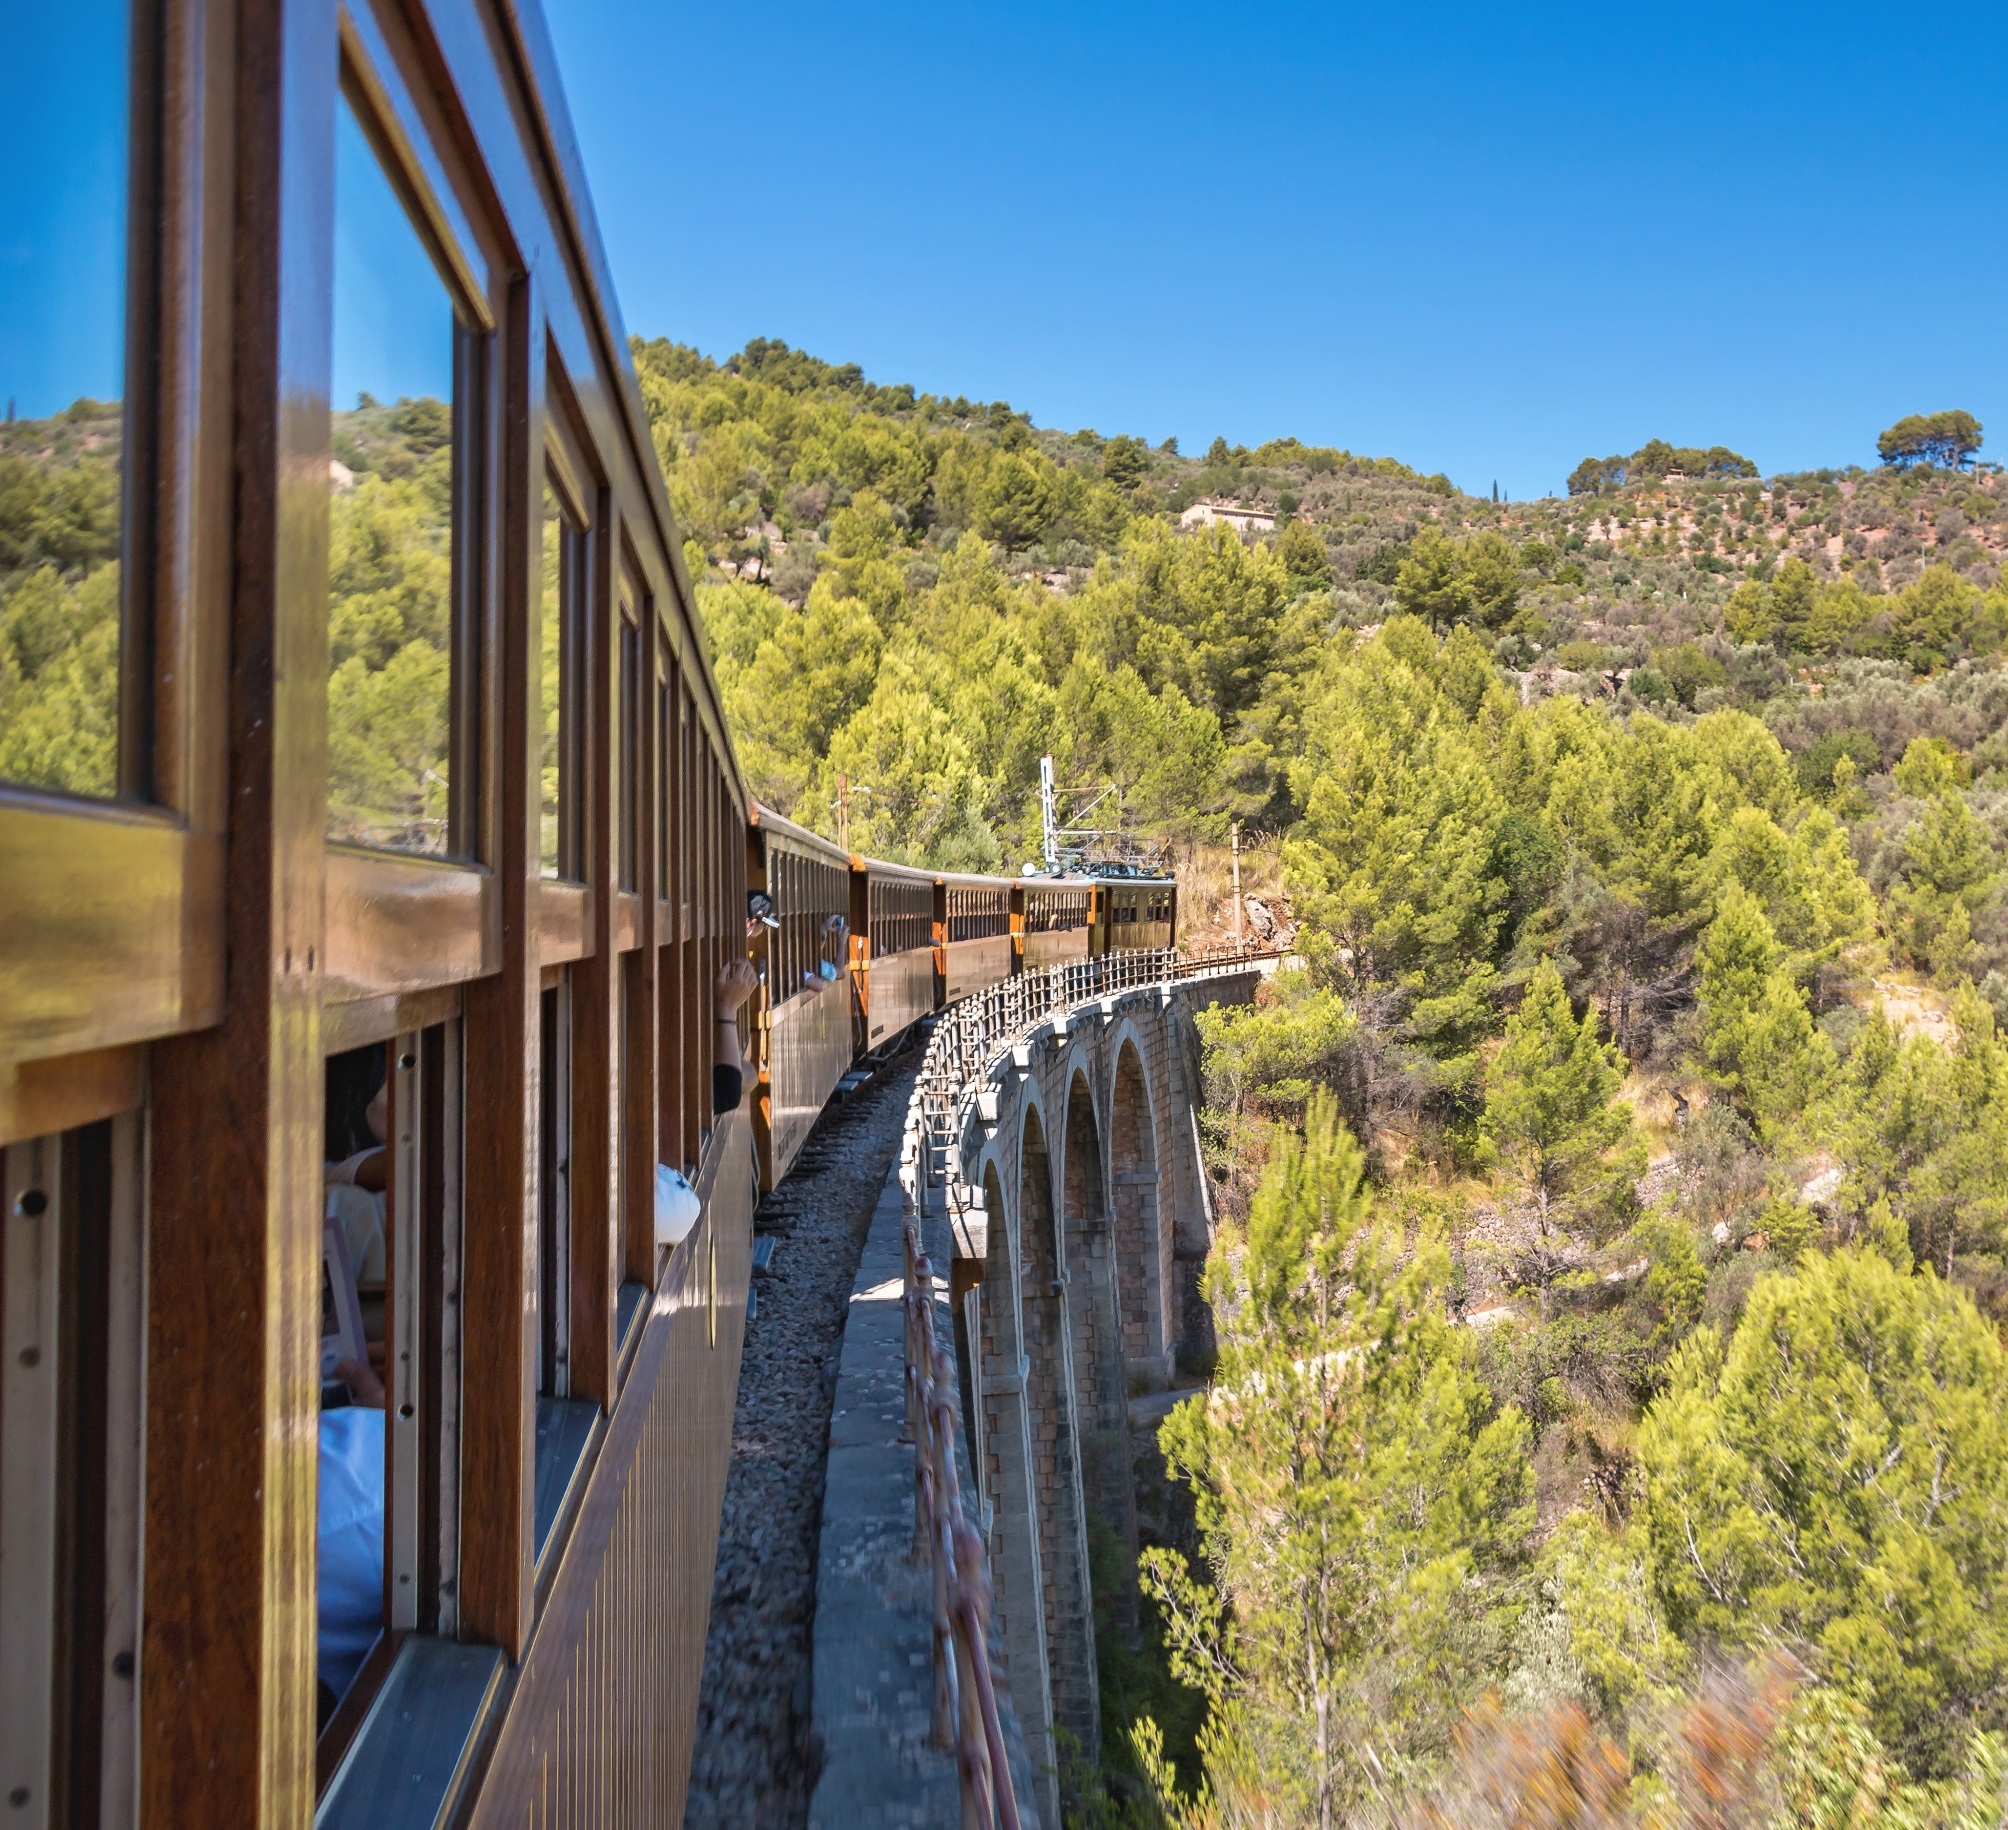
nature, track, railway, bridge, train, travel, transport, locomotive, rails, historical, estate, majorca, sller, journey by train, old train, the historical train, rail transport, train in majorca, wooden train, the viaduct, rolling stock